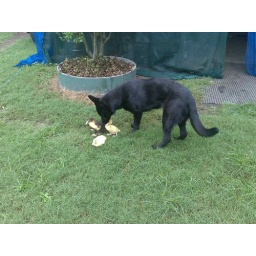
the ugly black duck seems to be in charge.....